Woodbrook House

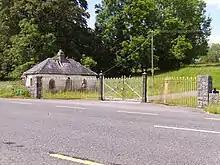
Woodbrook House Gates

Woodbrook House is a country house in County Roscommon in Ireland, situated in the townland of Usna in the civil parish of Tumna, three miles (5 km) from Carrick-on-Shannon, on the road to Boyle.